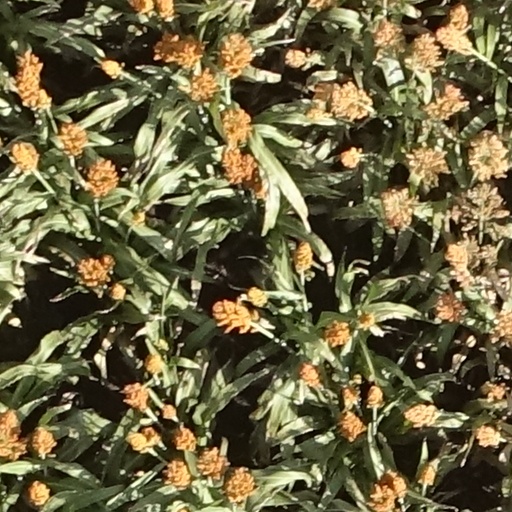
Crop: sorghum